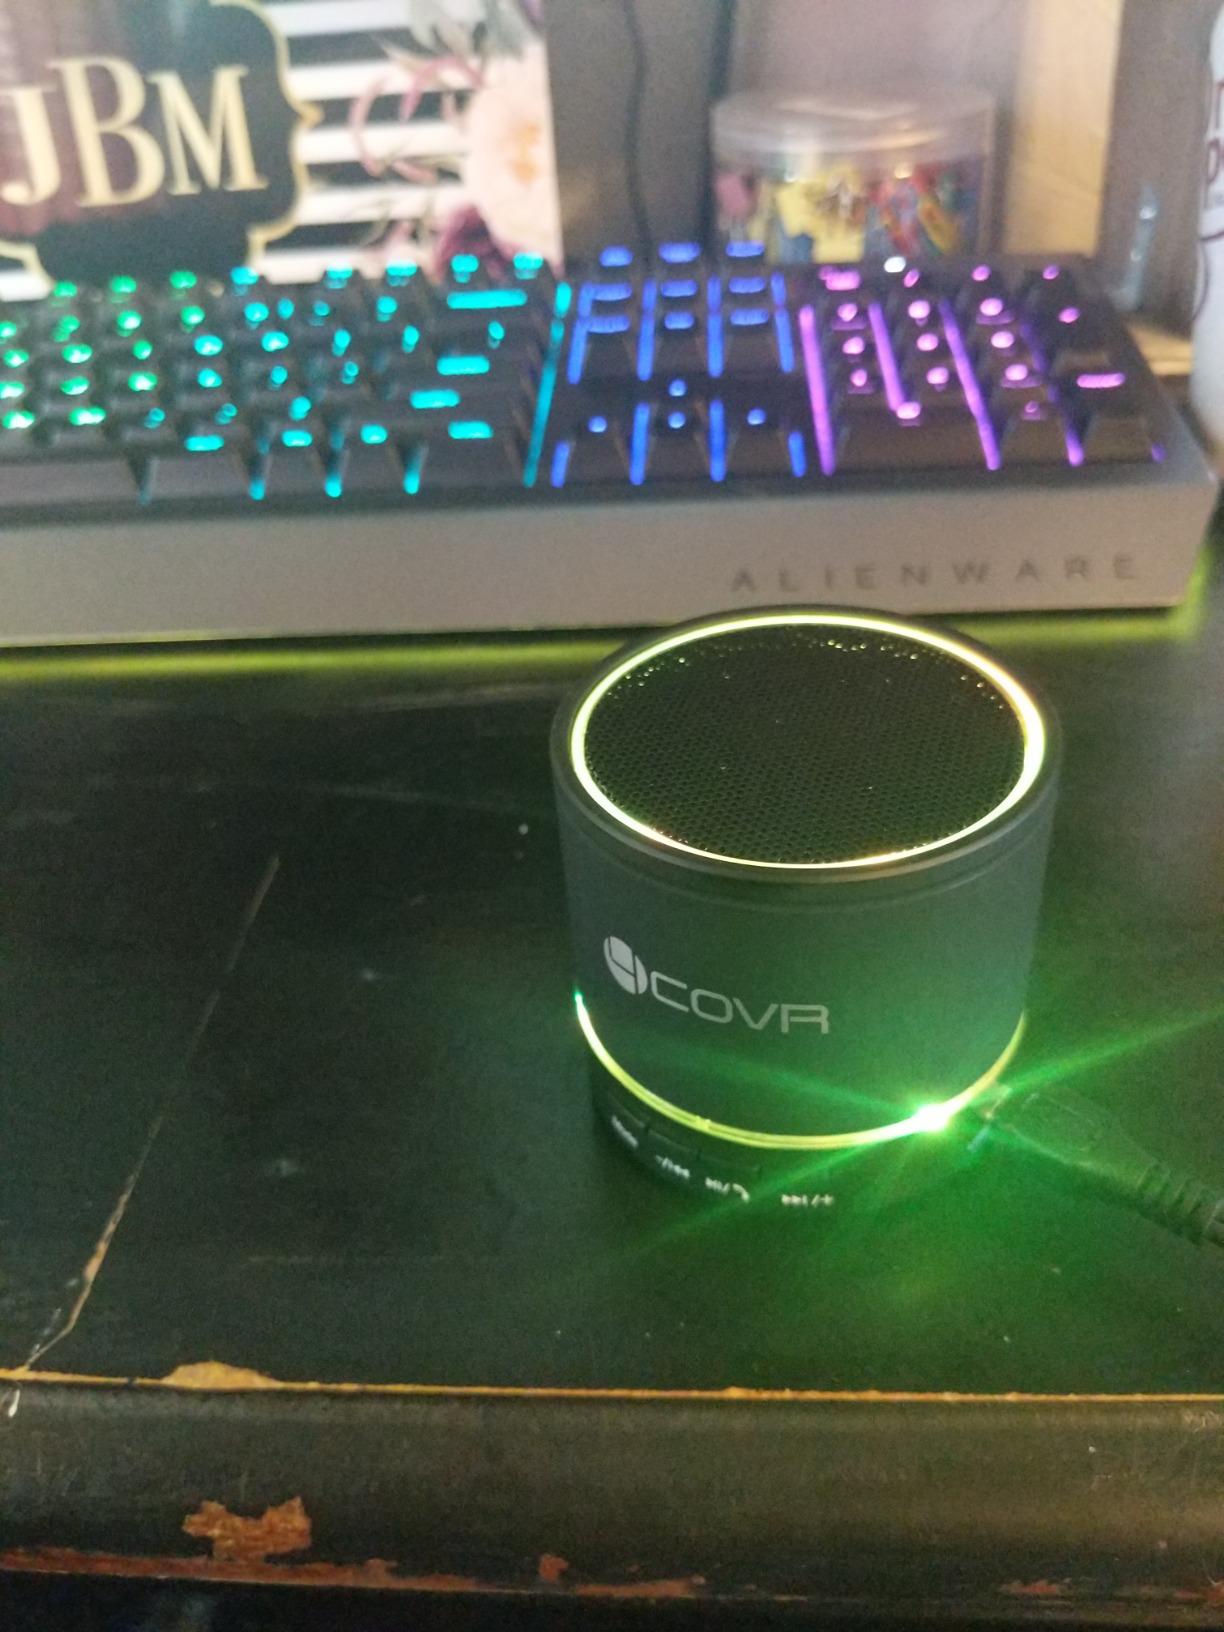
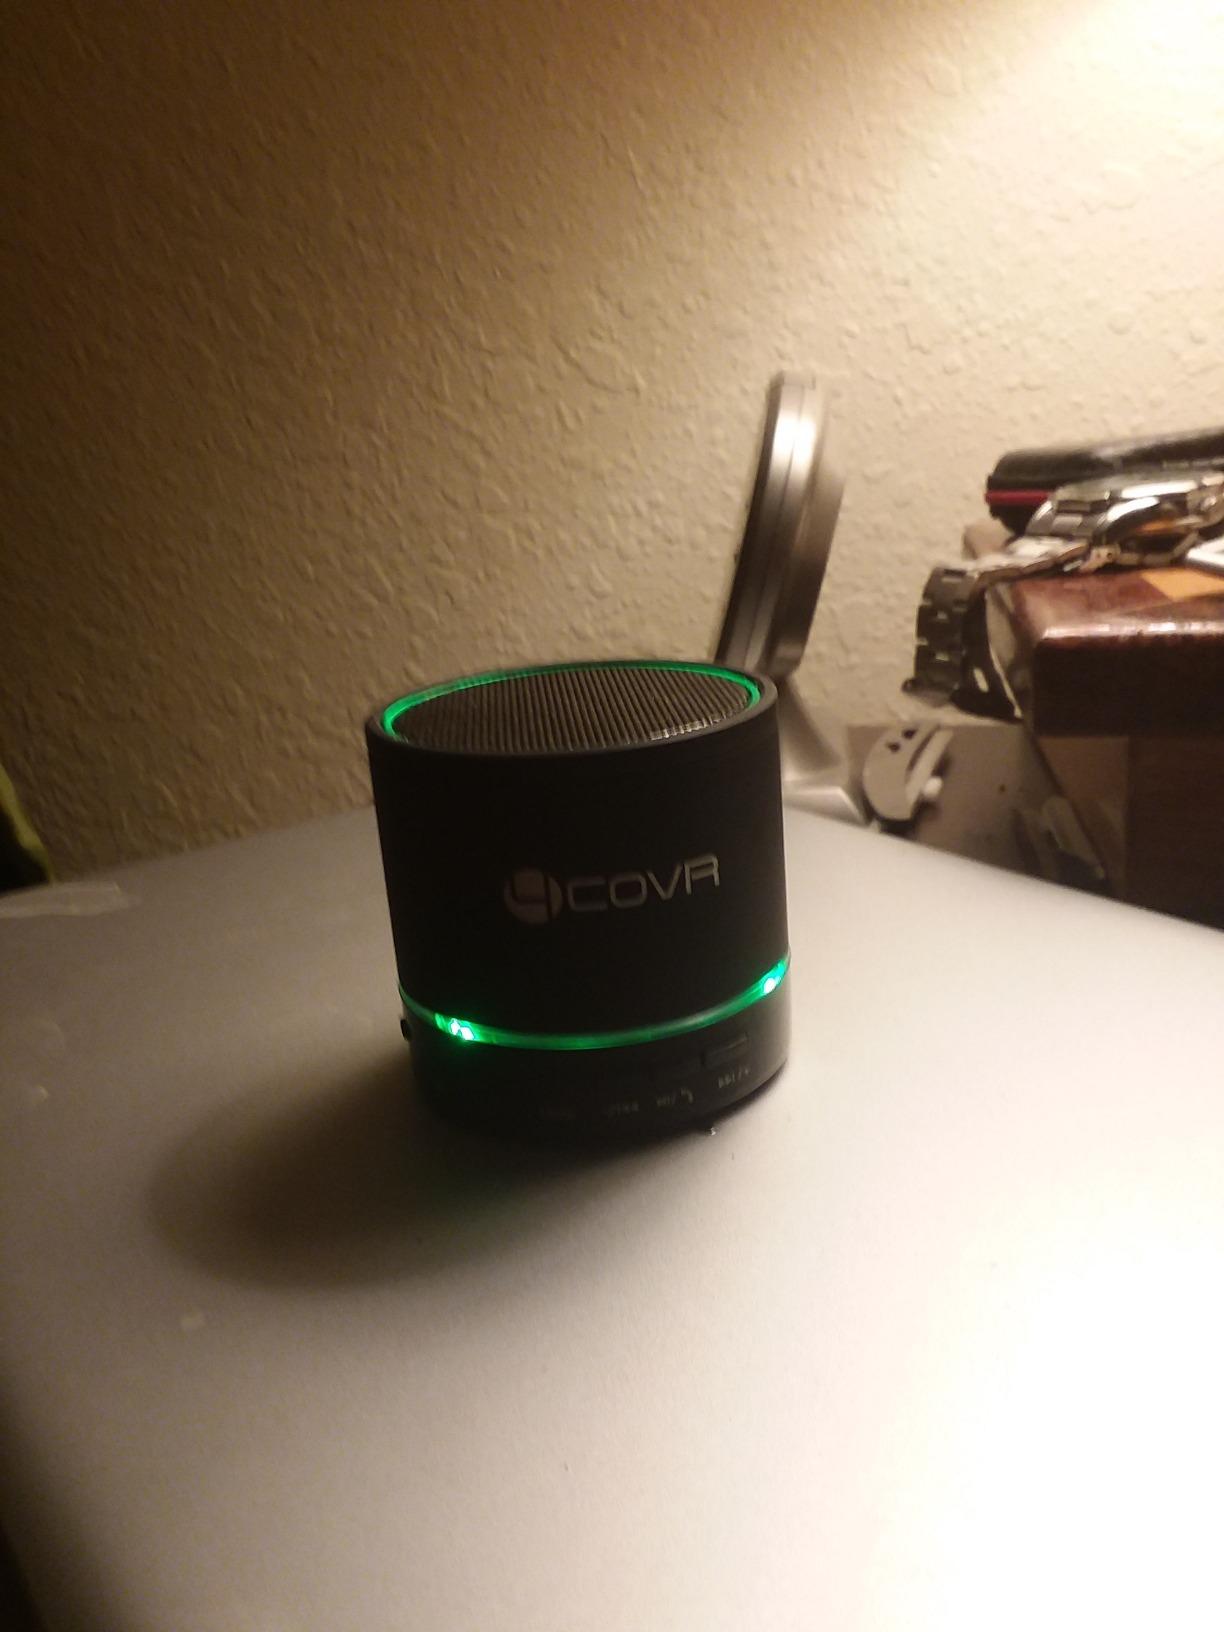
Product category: microphone
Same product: yes